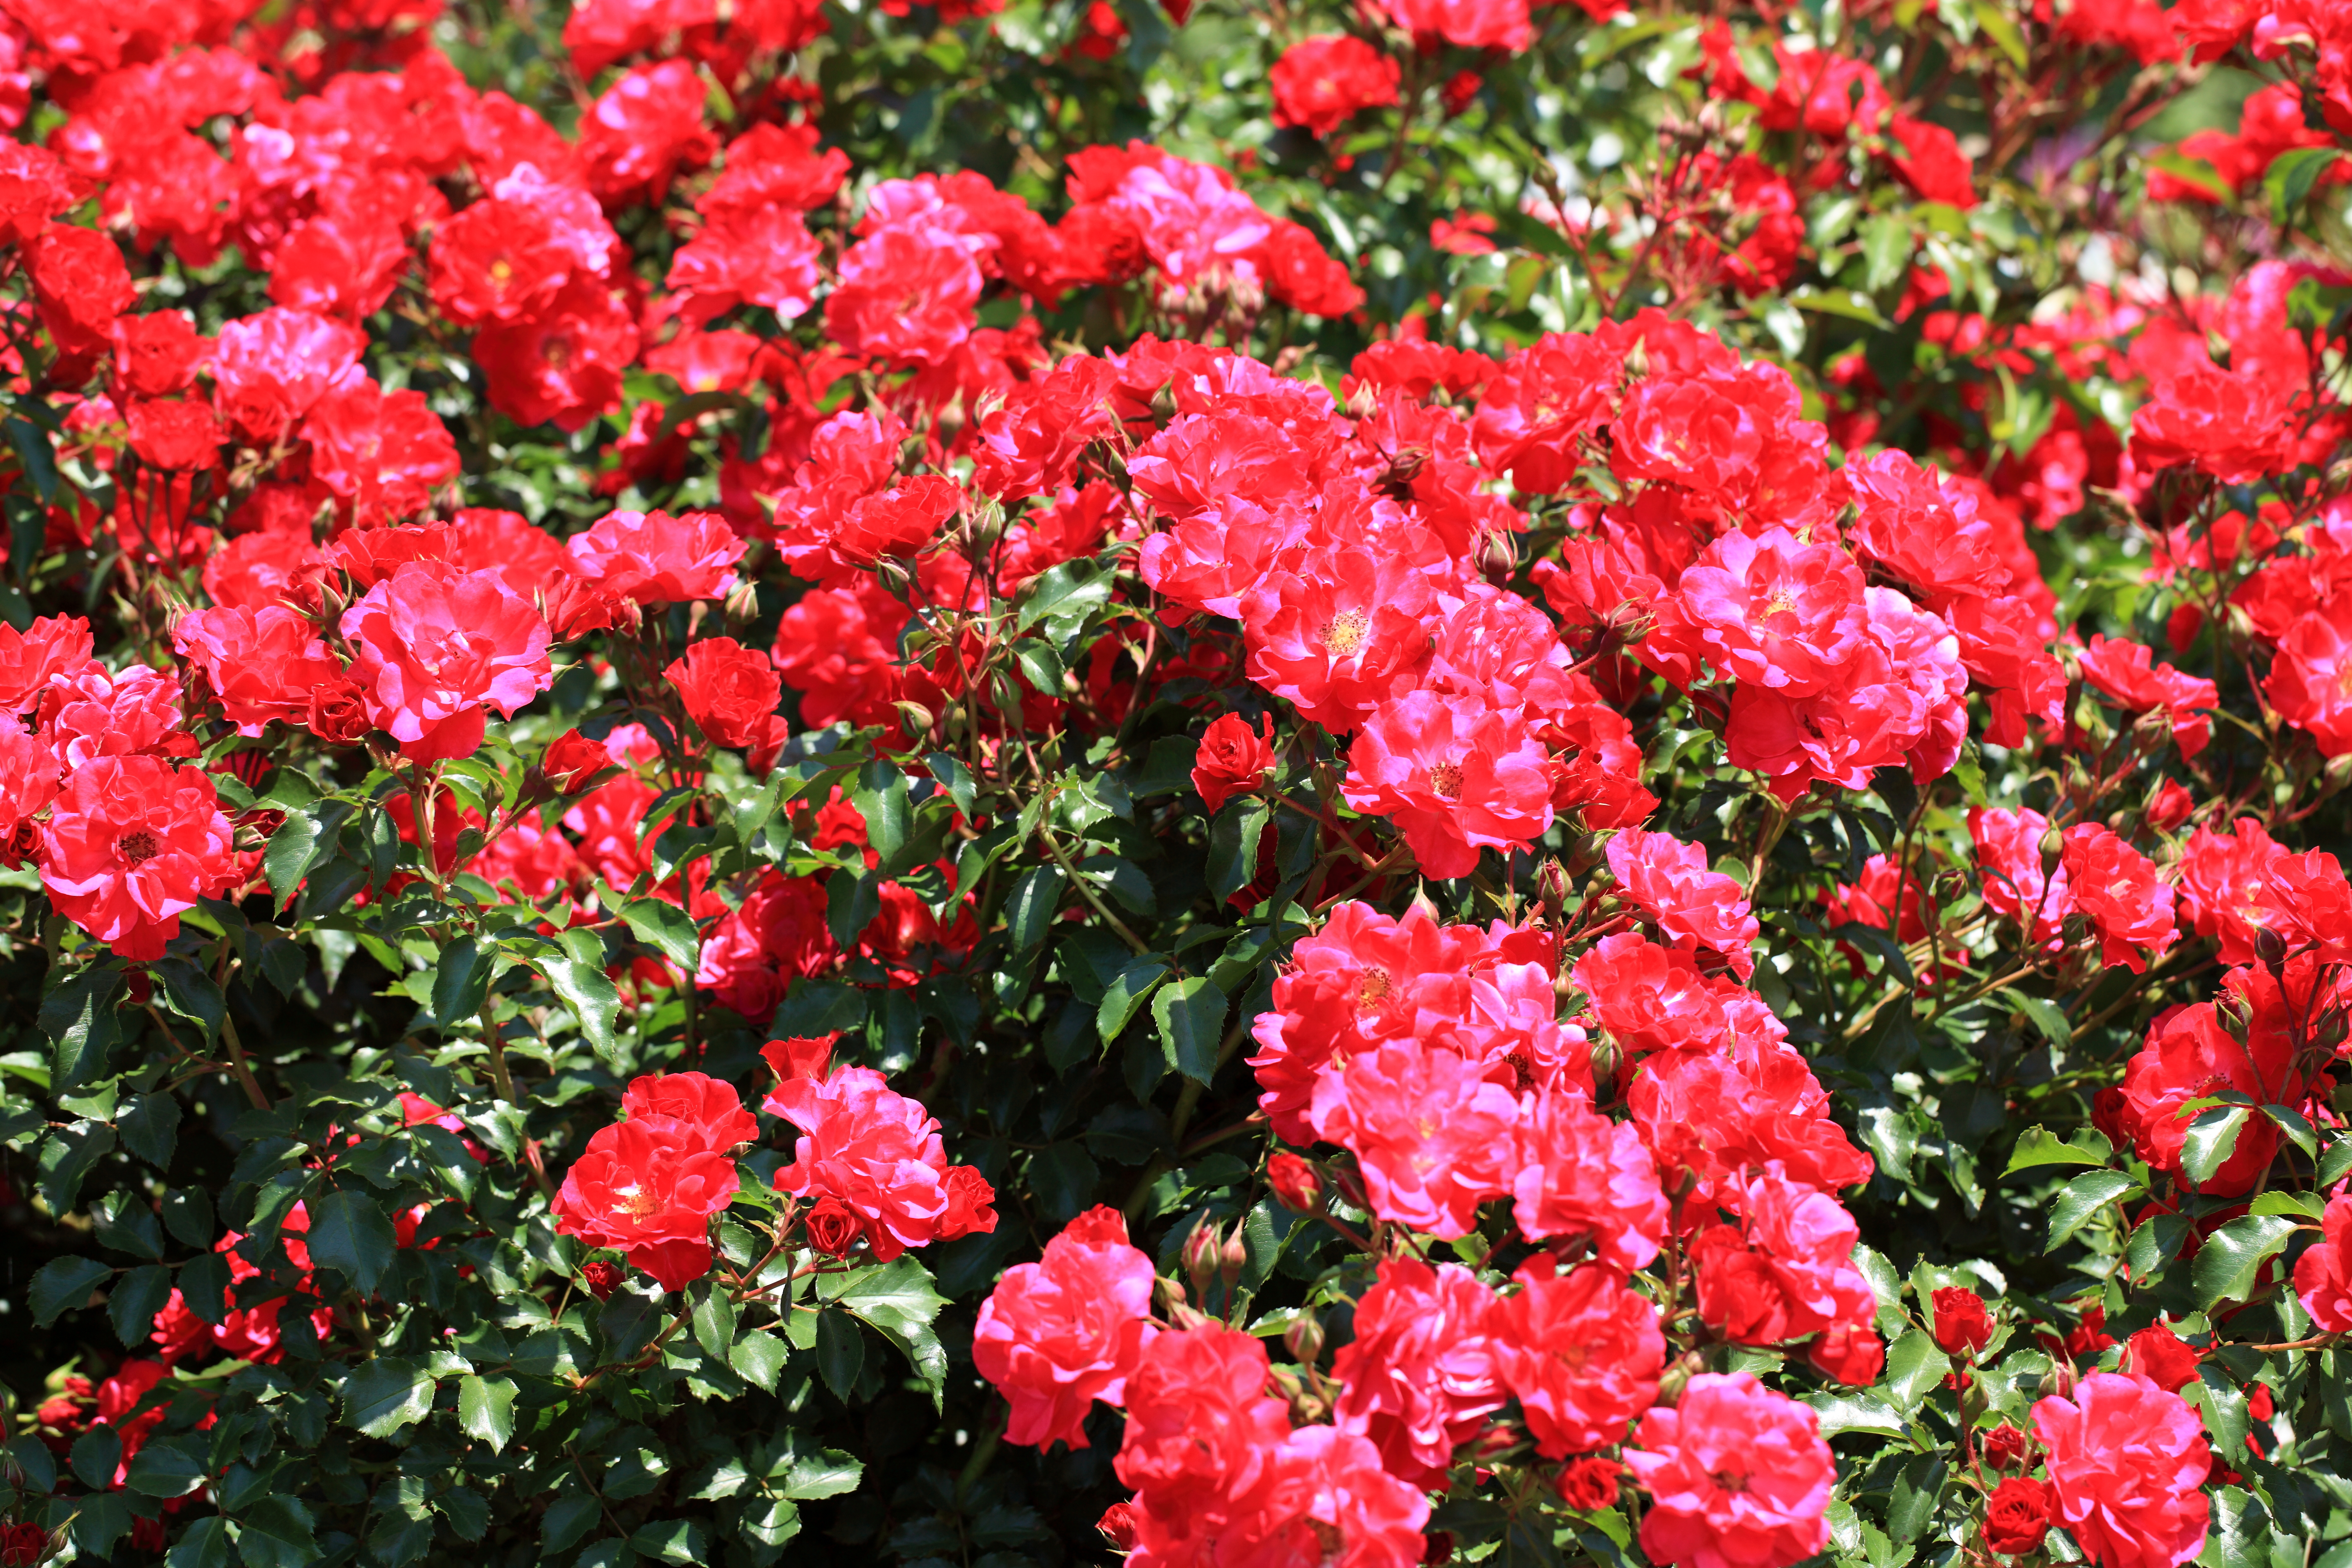
plant, flower, rose, high, red, shrub, rosa, 5d, hires, markii, hi, res, resolution, floribunda, flowering plant, garden roses, rose family, annual plant, land plant